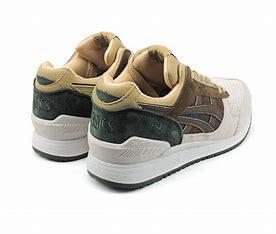
Brand: Asics
Model: Gel Respector